The Santa Clauses

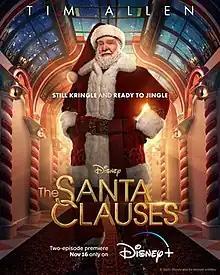
Season 1 promotional poster

The Santa Clauses is an American Christmas fantasy comedy television series created by Jack Burditt for Disney+ and based on "The Santa Clause" film series. Serving as a sequel to "" (2006), Tim Allen, Elizabeth Mitchell, Eric Lloyd, and David Krumholtz all reprise their roles from the film series. Jack Burditt serves as showrunner and executive producer. It premiered on November 16, 2022. In December 2022, "The Santa Clauses" was renewed for a second season which premiered with two episodes on November 8, 2023.